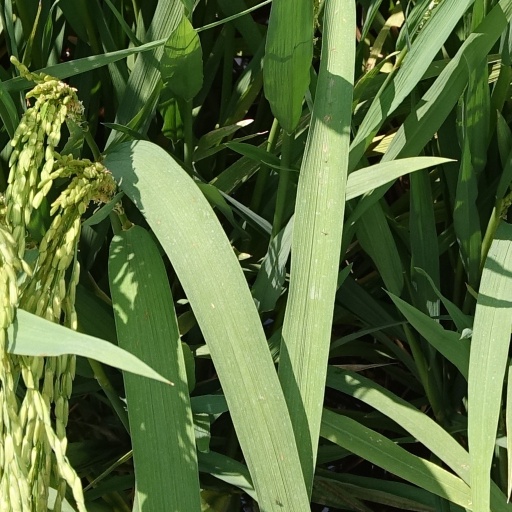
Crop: rice